St Mary Redcliffe Pipe Walk

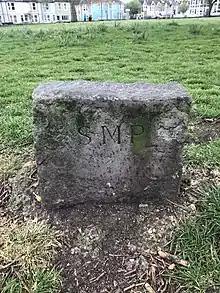

Today the walk occurs on a Saturday in late October each year. Walkers meet at St Barnabas’ Church in Knowle, before following the route of the pipe to St Mary Redcliffe, in an apparent reversal of the custom from previous years.